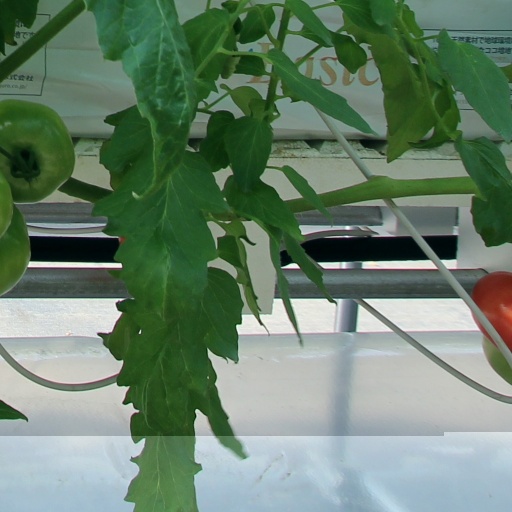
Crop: tomato